Afimico Pululu

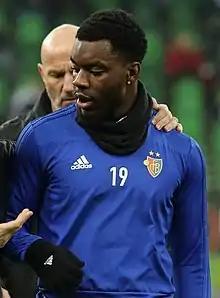

He returned to Basel for their 2019–20 season under head coach Marcel Koller and signed an extended contract until summer 2022. In the team's first test match that season, Pululu was substituted in at half-time and scored a hat-trick to help the team win 4–2 against SC Kriens after being two goals down at the break. He scored his first domestic league goal for his club on 8 December in the home game as Basel won 1–0 against Sion. Across the season, Pululu made 29 appearances, however always as substitute. To gain match practice, he played for the under-21 team. Therefore, the club looked for a new solution and the player left Basel on a free transfer.